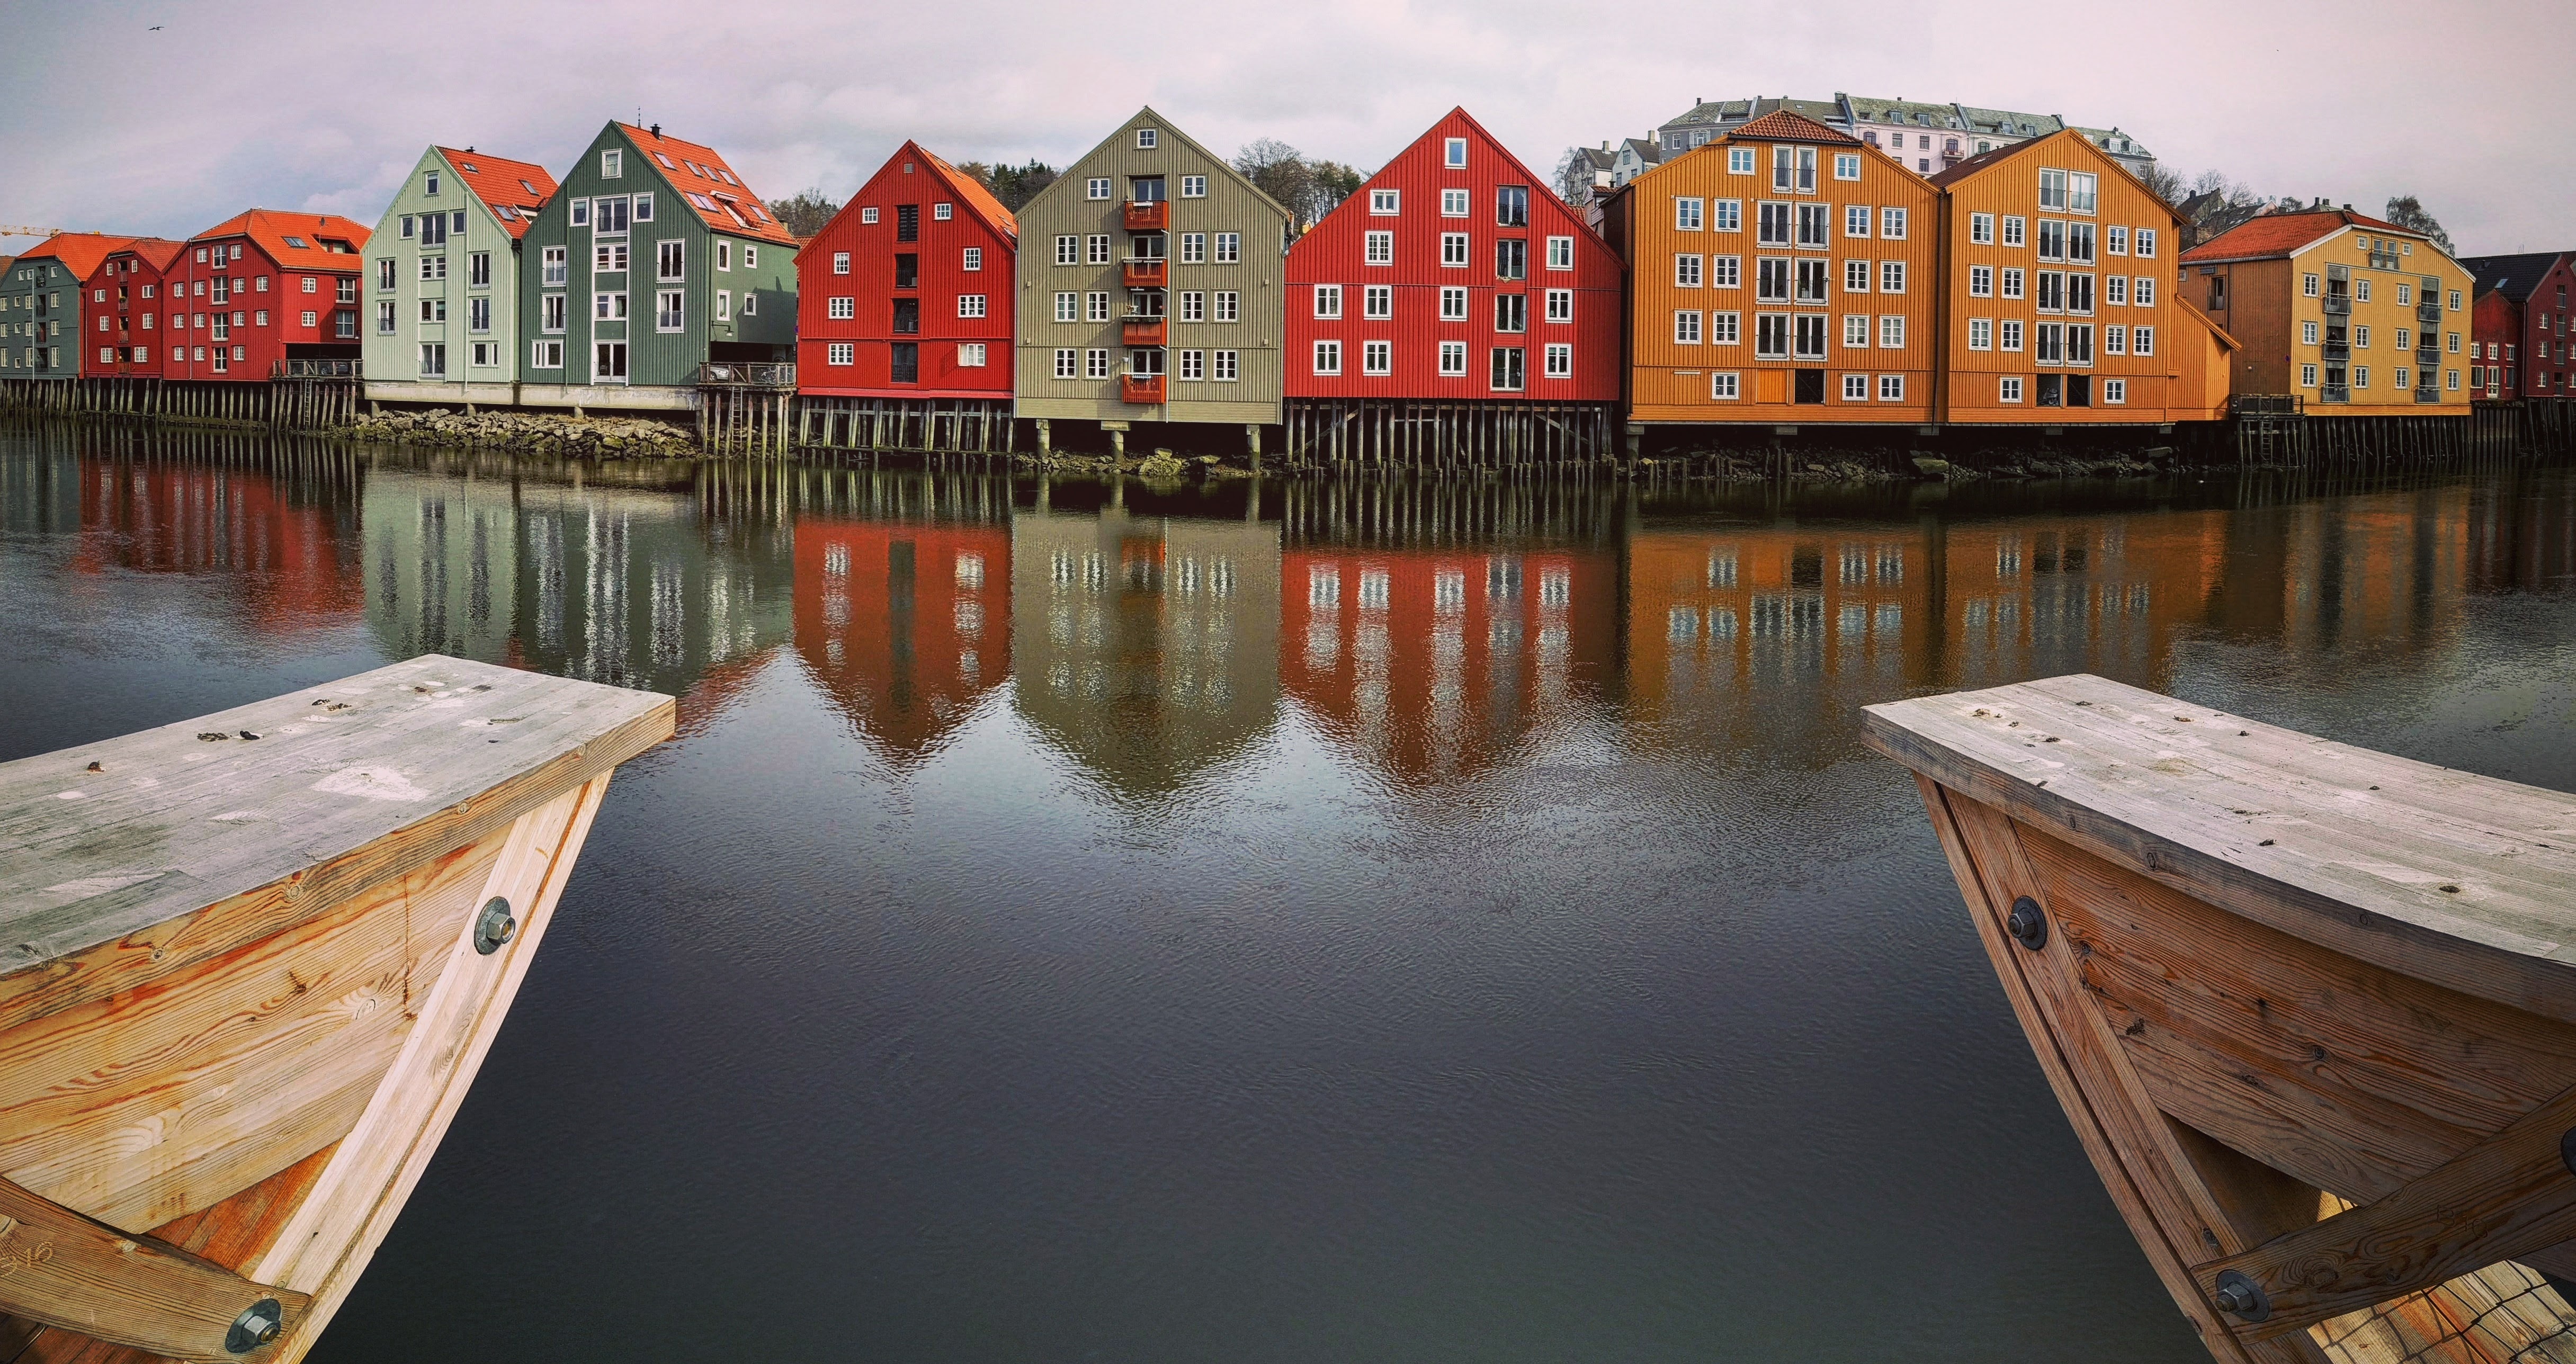
boat, house, lake, river, canal, reflection, vehicle, colorful, waterway, tourist attraction, norway, watercraft rowing